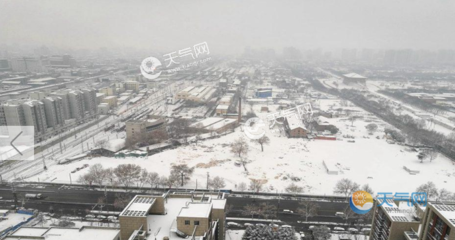
Weather: snow or frosty